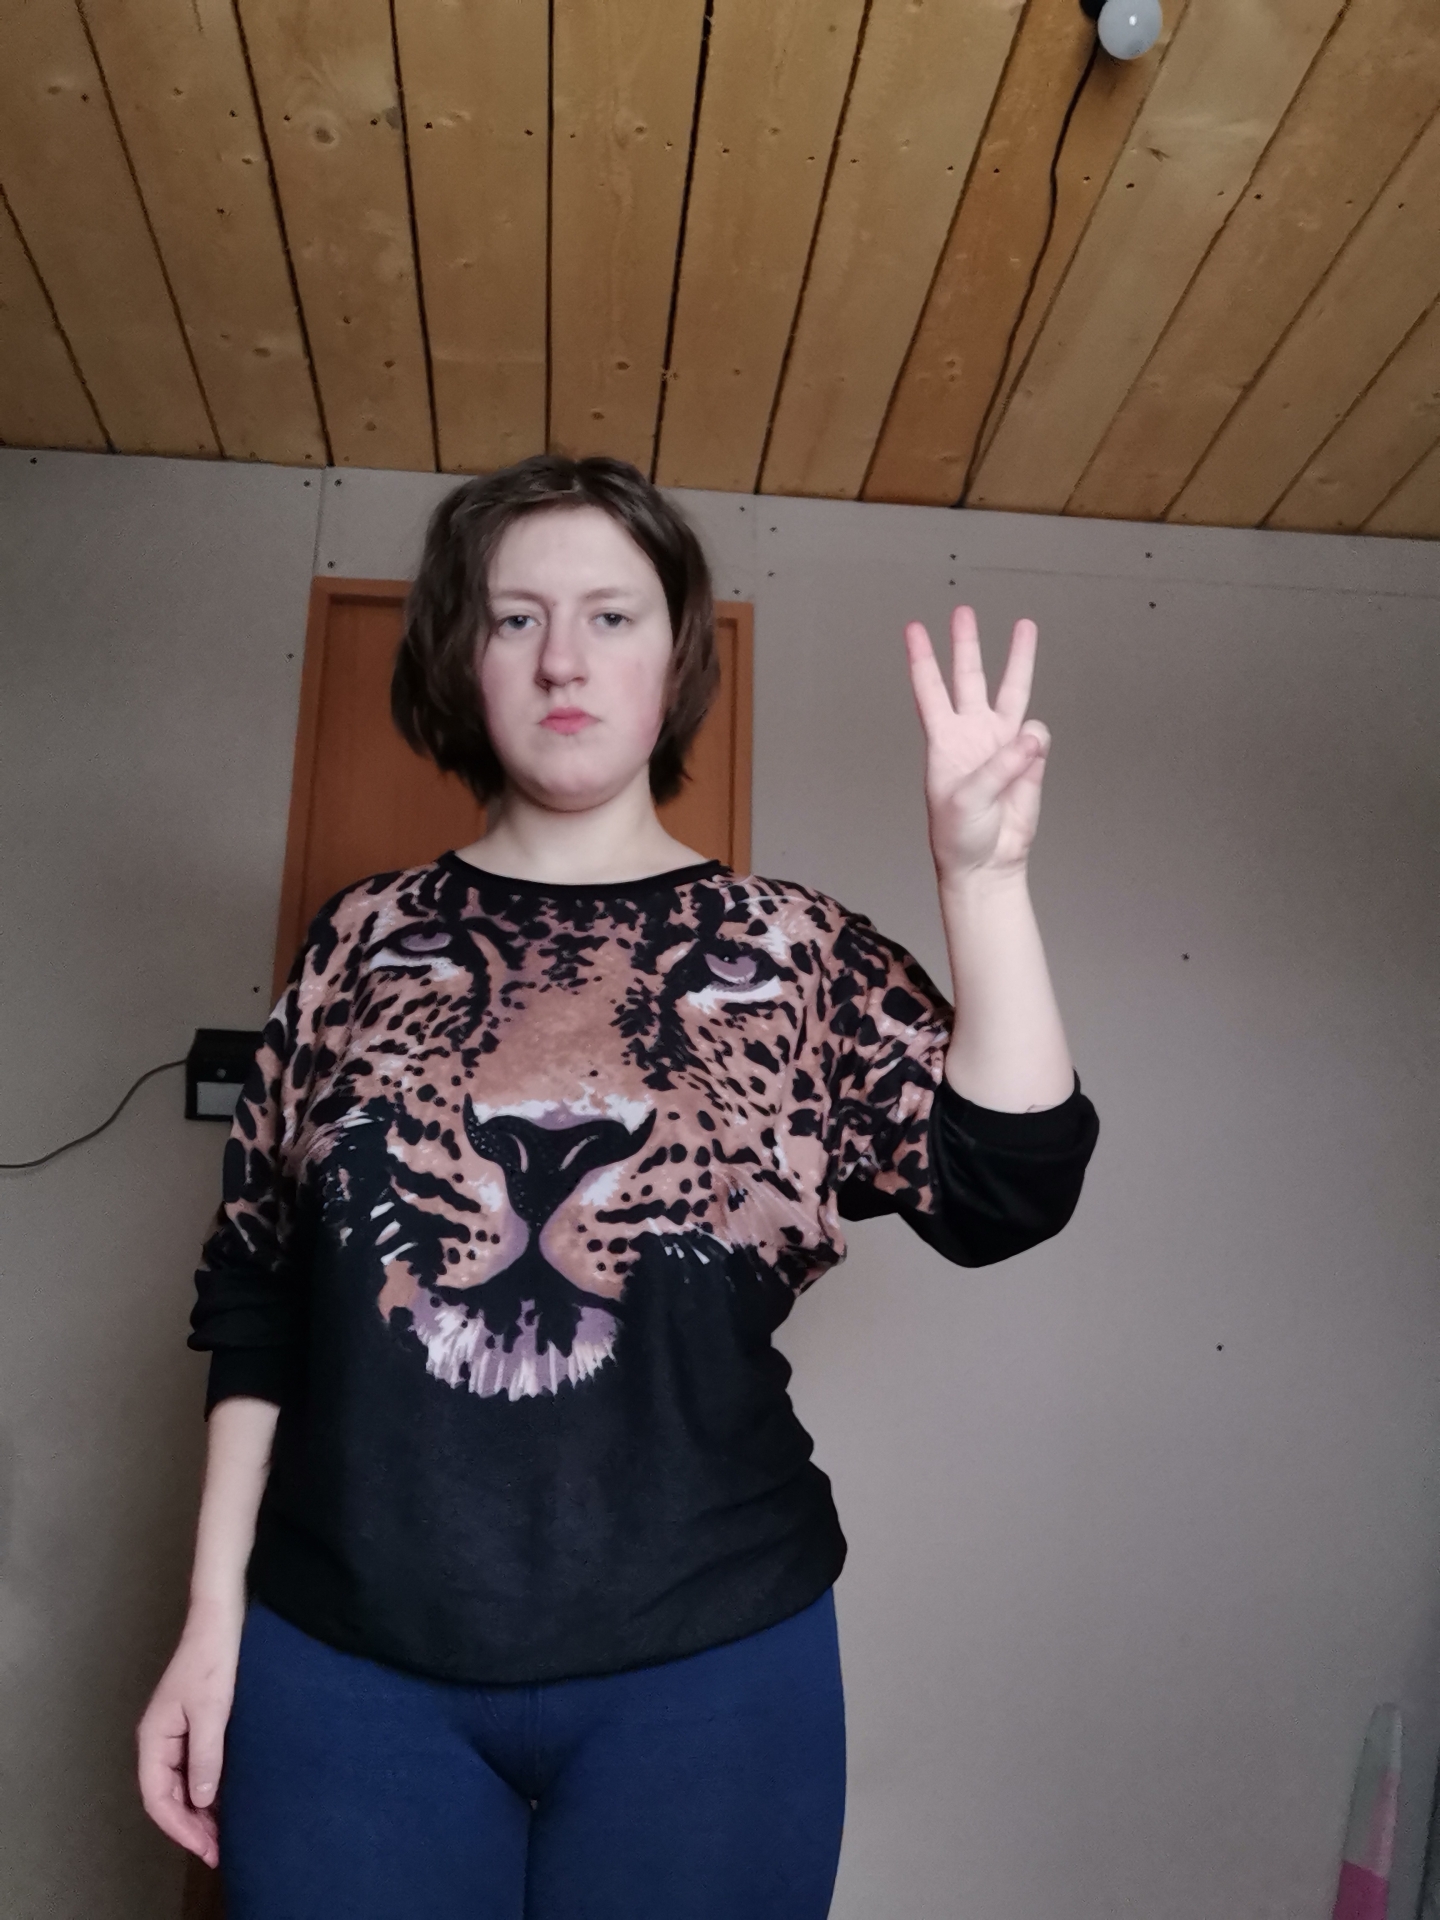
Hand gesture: three